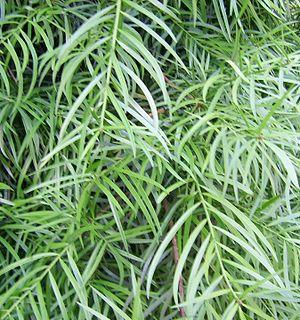
Podocarpus salignus est une espèce de plantes de la famille des Podocarpacées.